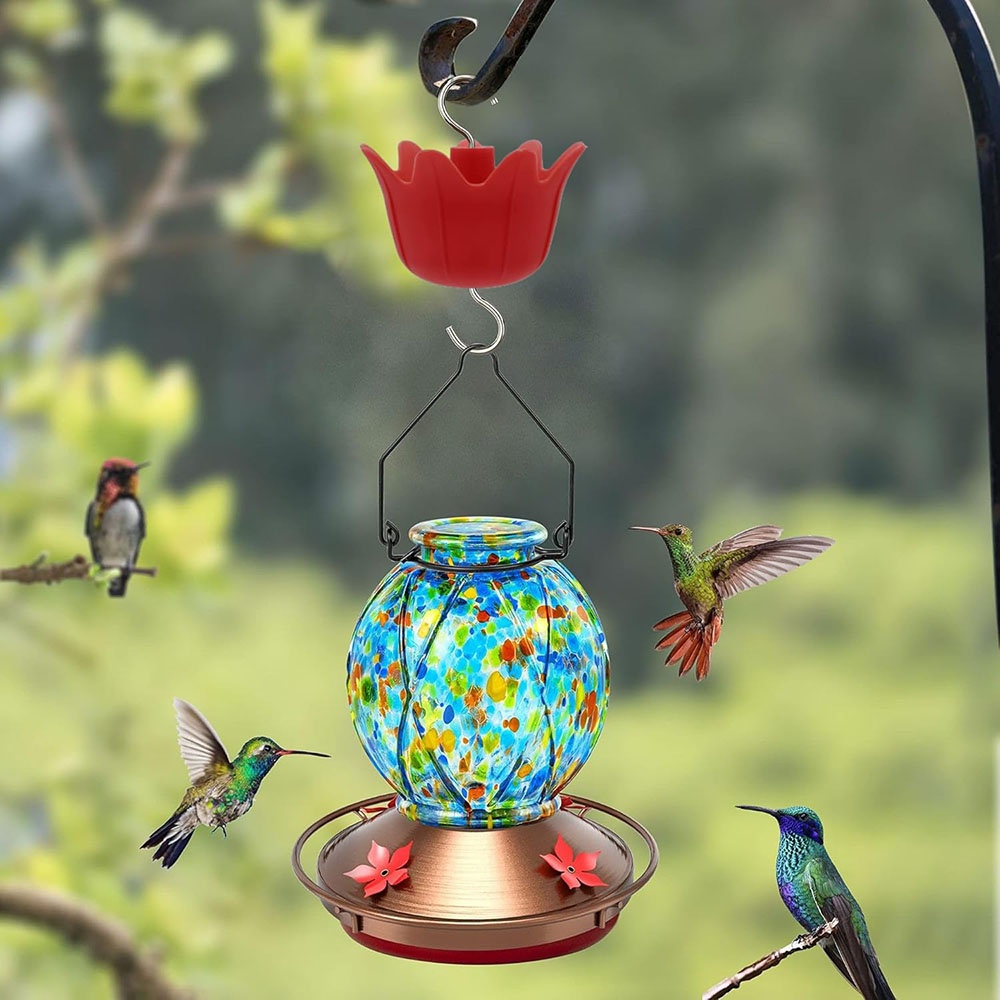
Ant Guard for Hummingbird Feeder  - Keeps Ants Away From Your Bird Feeder
Description : Keep those pesky ants away from your hanging bird feeders with this simple and effective Ant Guard. Designed to stop ants from reaching the nectar, it helps make sure your feathered friends enjoy fresh, clean food without any unwanted visitors. Main Features : Made from durable plastic Stops ants from reaching your feeder, keeping nectar clean and fresh Easy to hang Specification : Product Size 9.9 x 9.9 x 5.6 cm / 3.9 x 3.9 x 2.2 in Package Component 1 x Ant Guard for Hummingbird Feeder
Brand: Next Deal Shop
Category: Home & Garden > Decor > Bird & Wildlife Feeder Accessories > Ant Moats